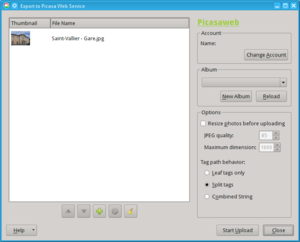
Le module KIPI Picasa export
Picasa était un logiciel de gestion d'images, et se déclinait aussi en une application de visualisation et d'organisation sur le Web de photographies du même nom.